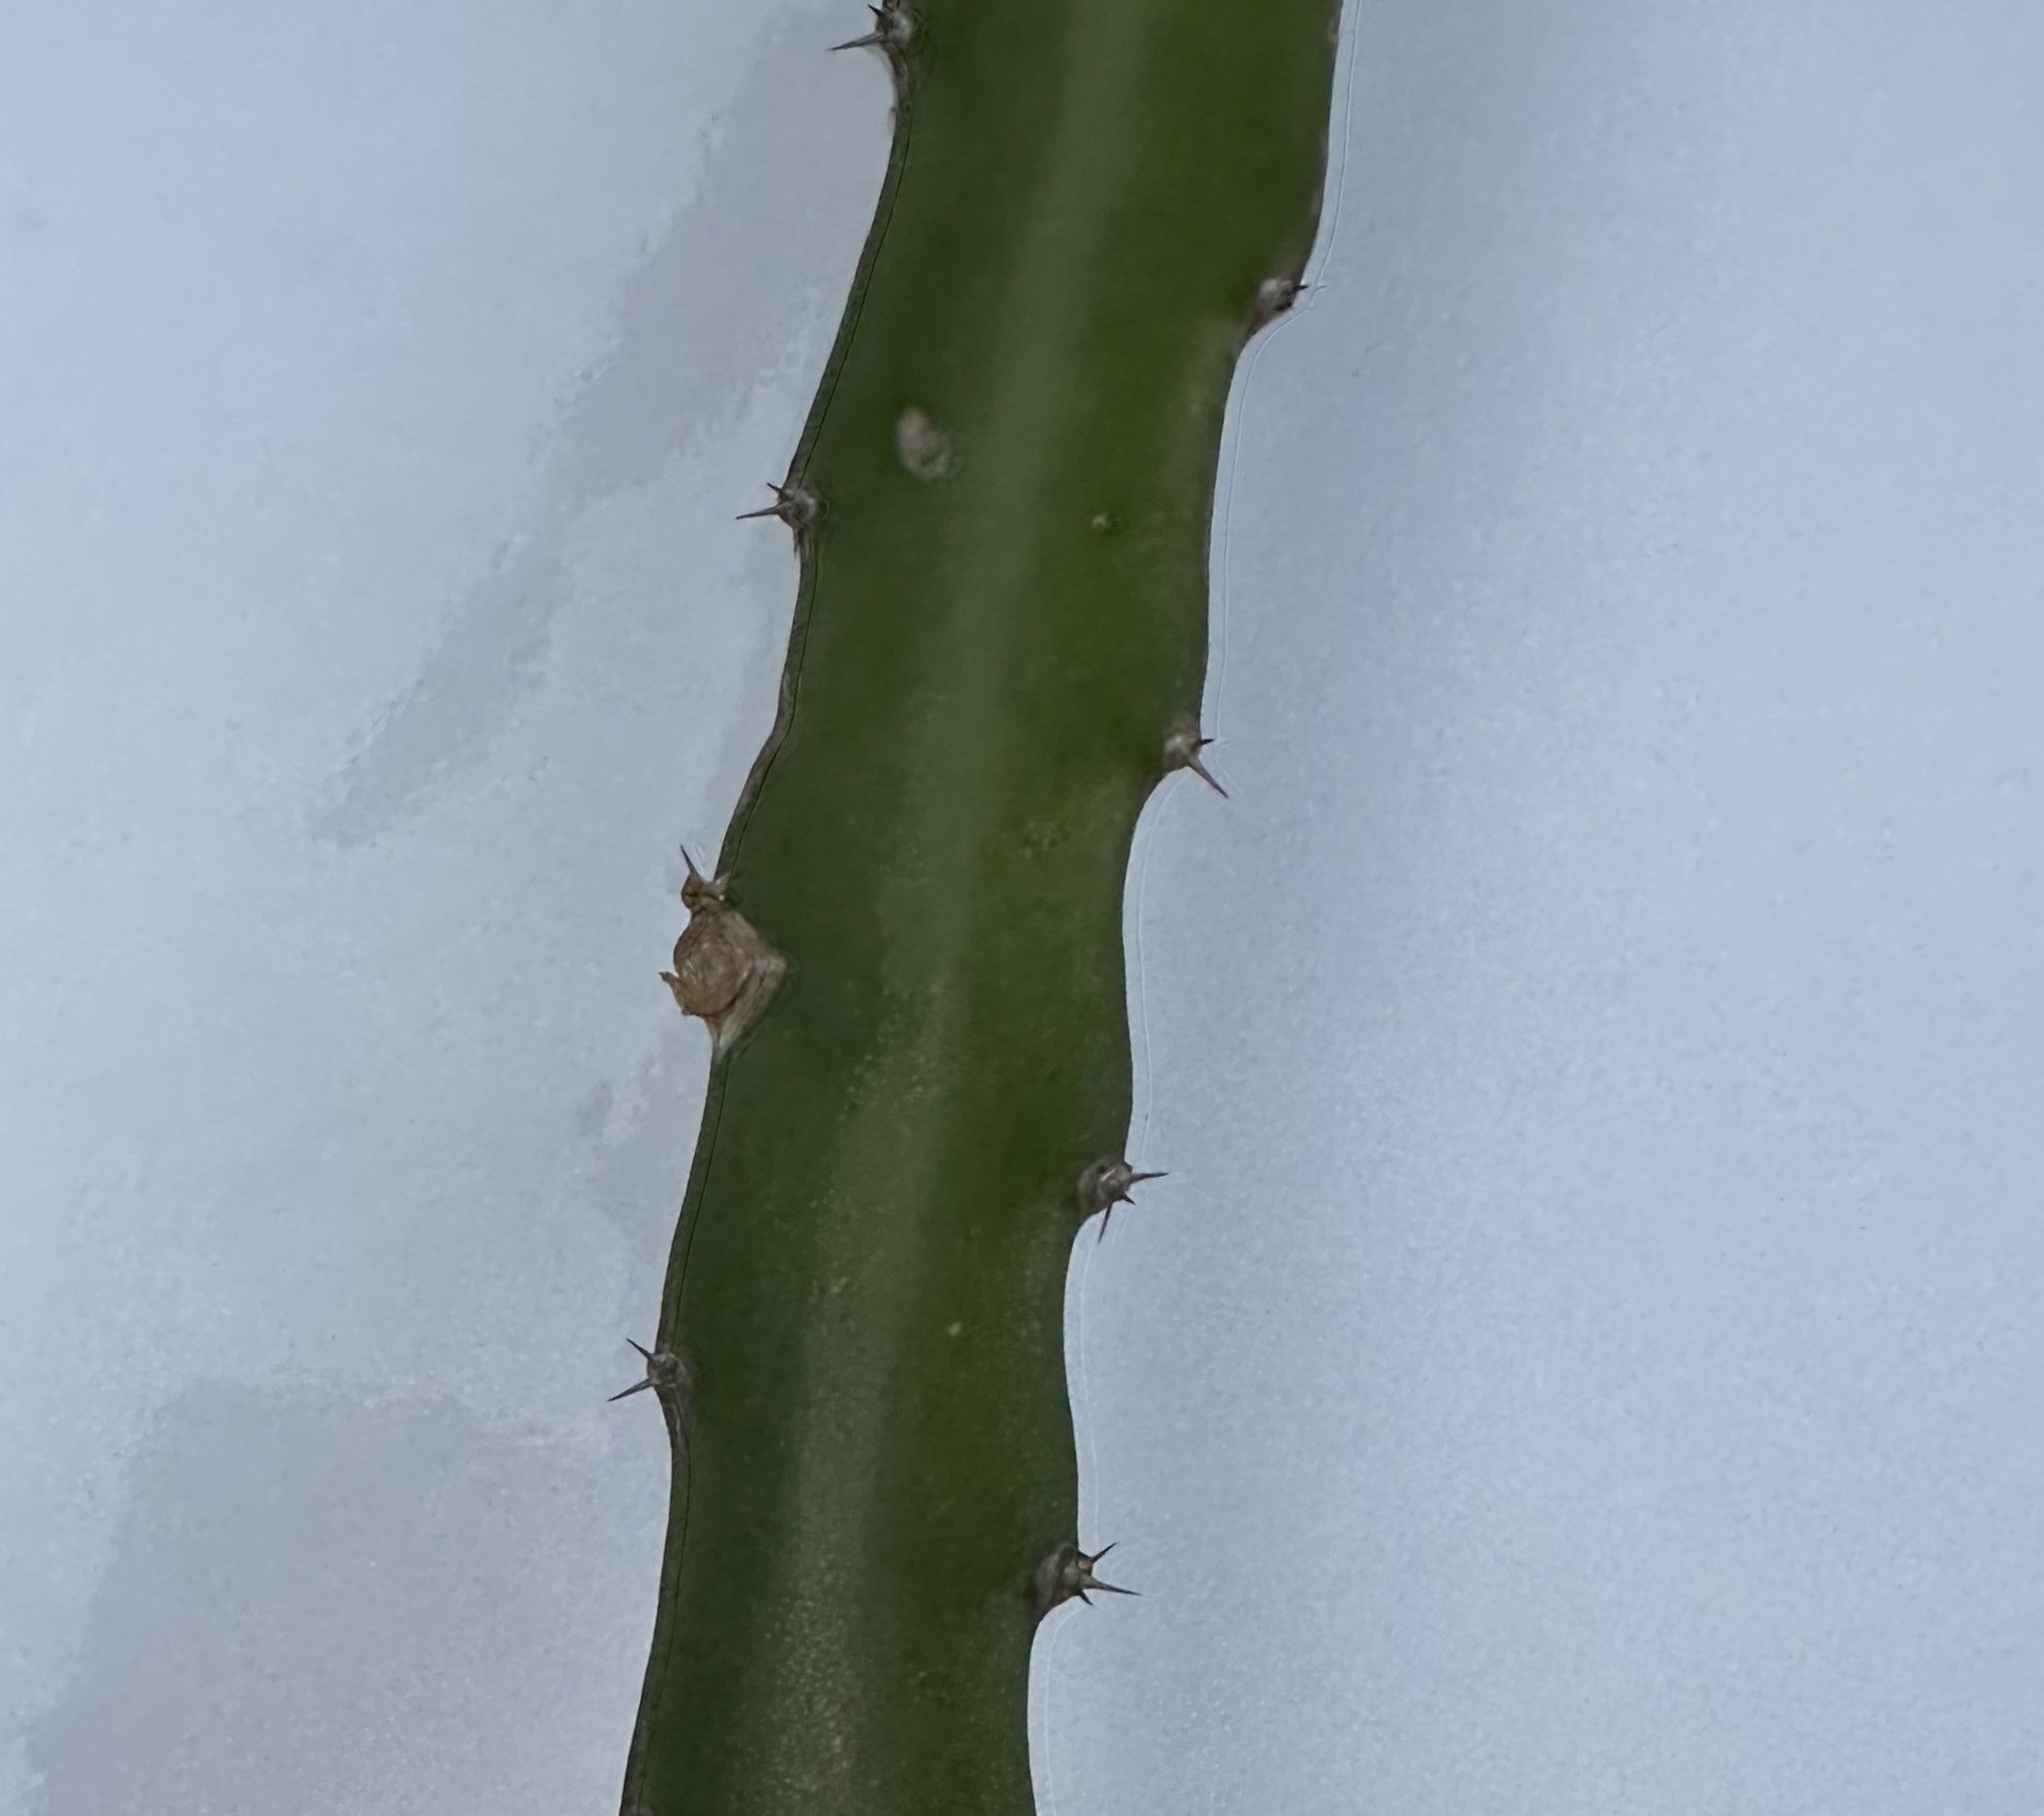
Label: Good leaf